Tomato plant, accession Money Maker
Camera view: vertical (180 deg); turntable rotation: 90 degrees
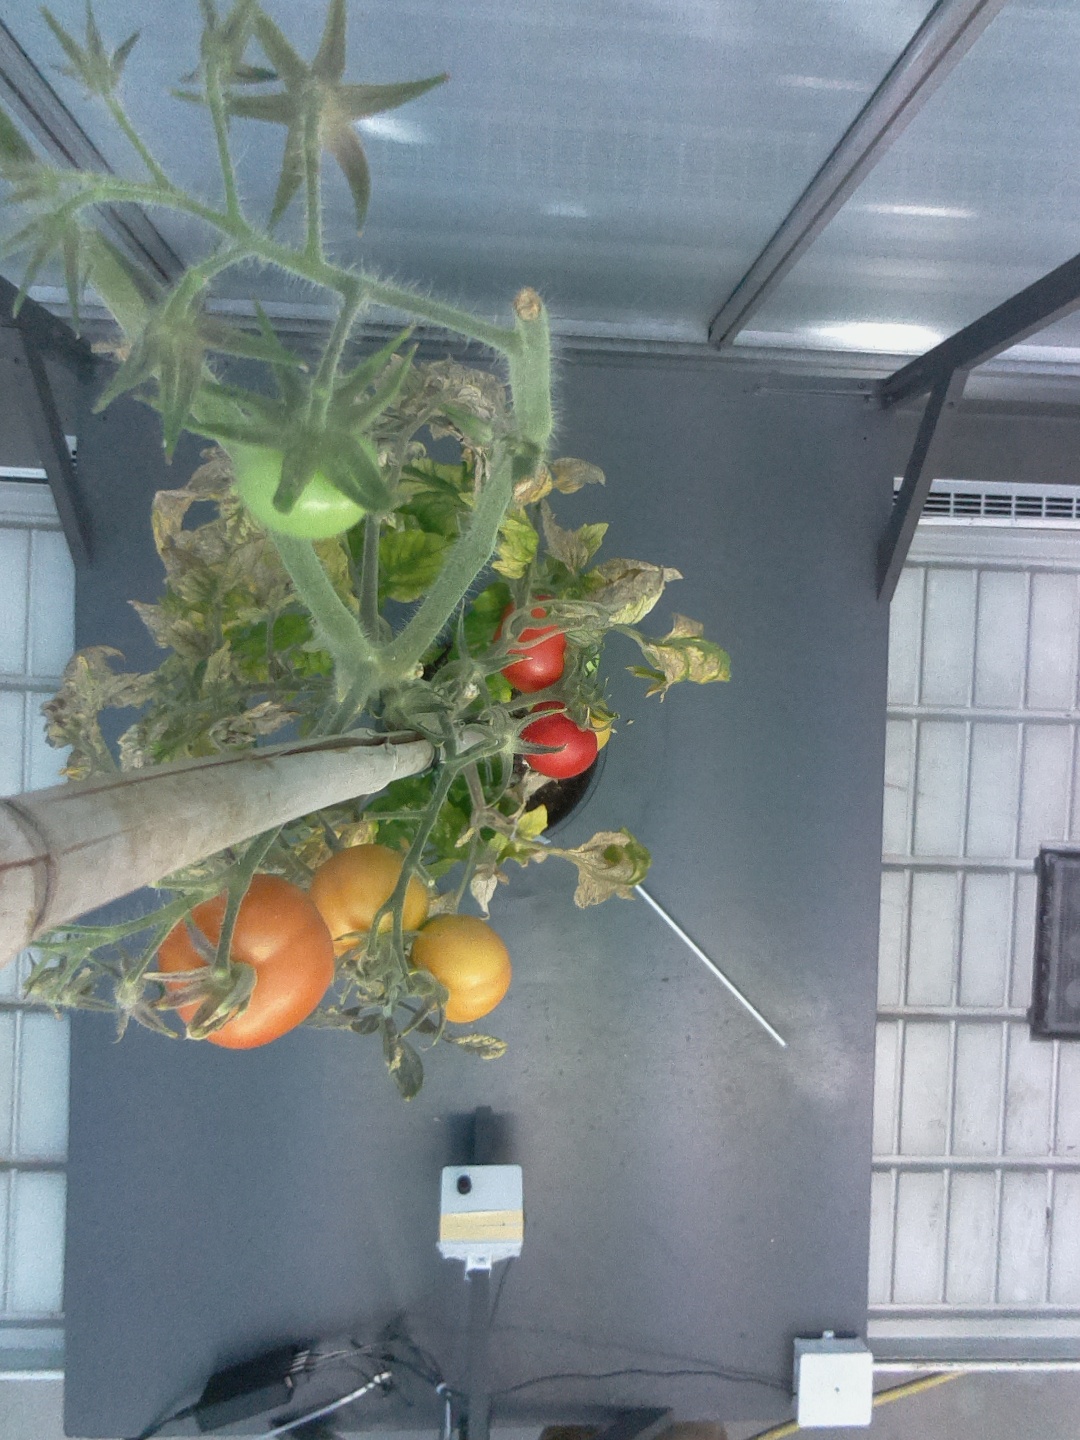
BBCH growth stage 84: 40%-50% of fruits show typical fully ripe color